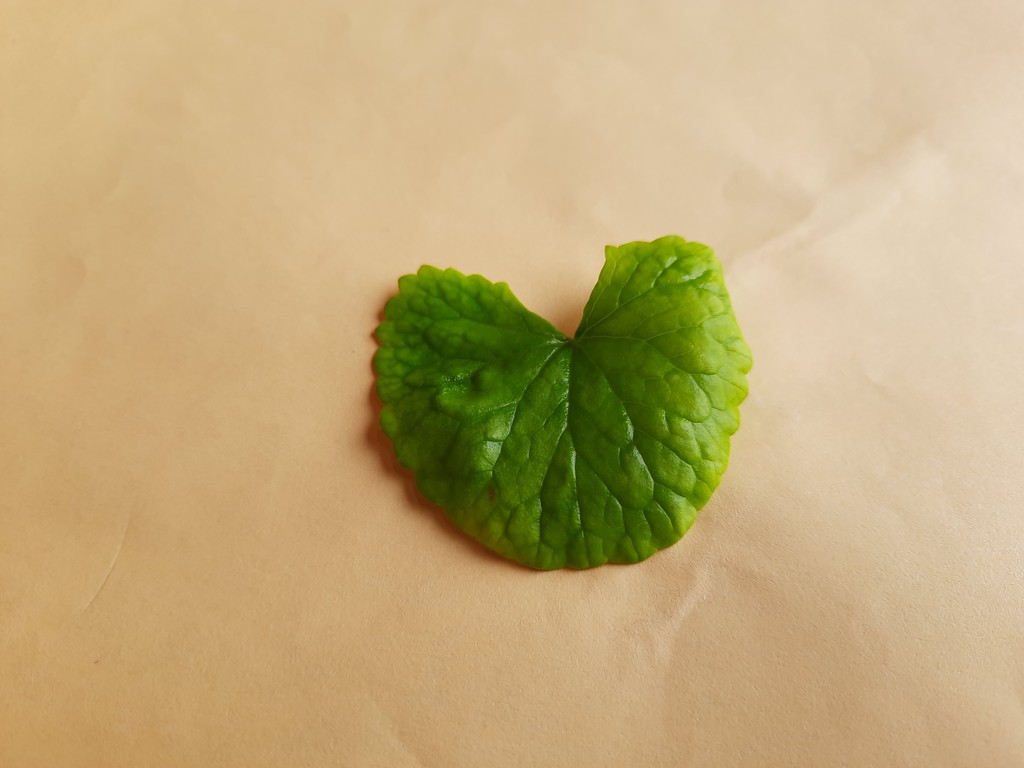
Label: Healthy